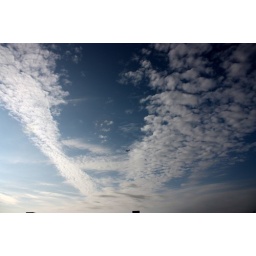
An airplane in the sky of Amsterdam